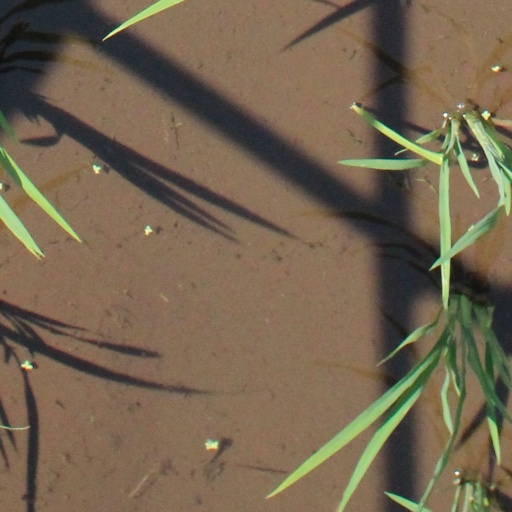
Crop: rice